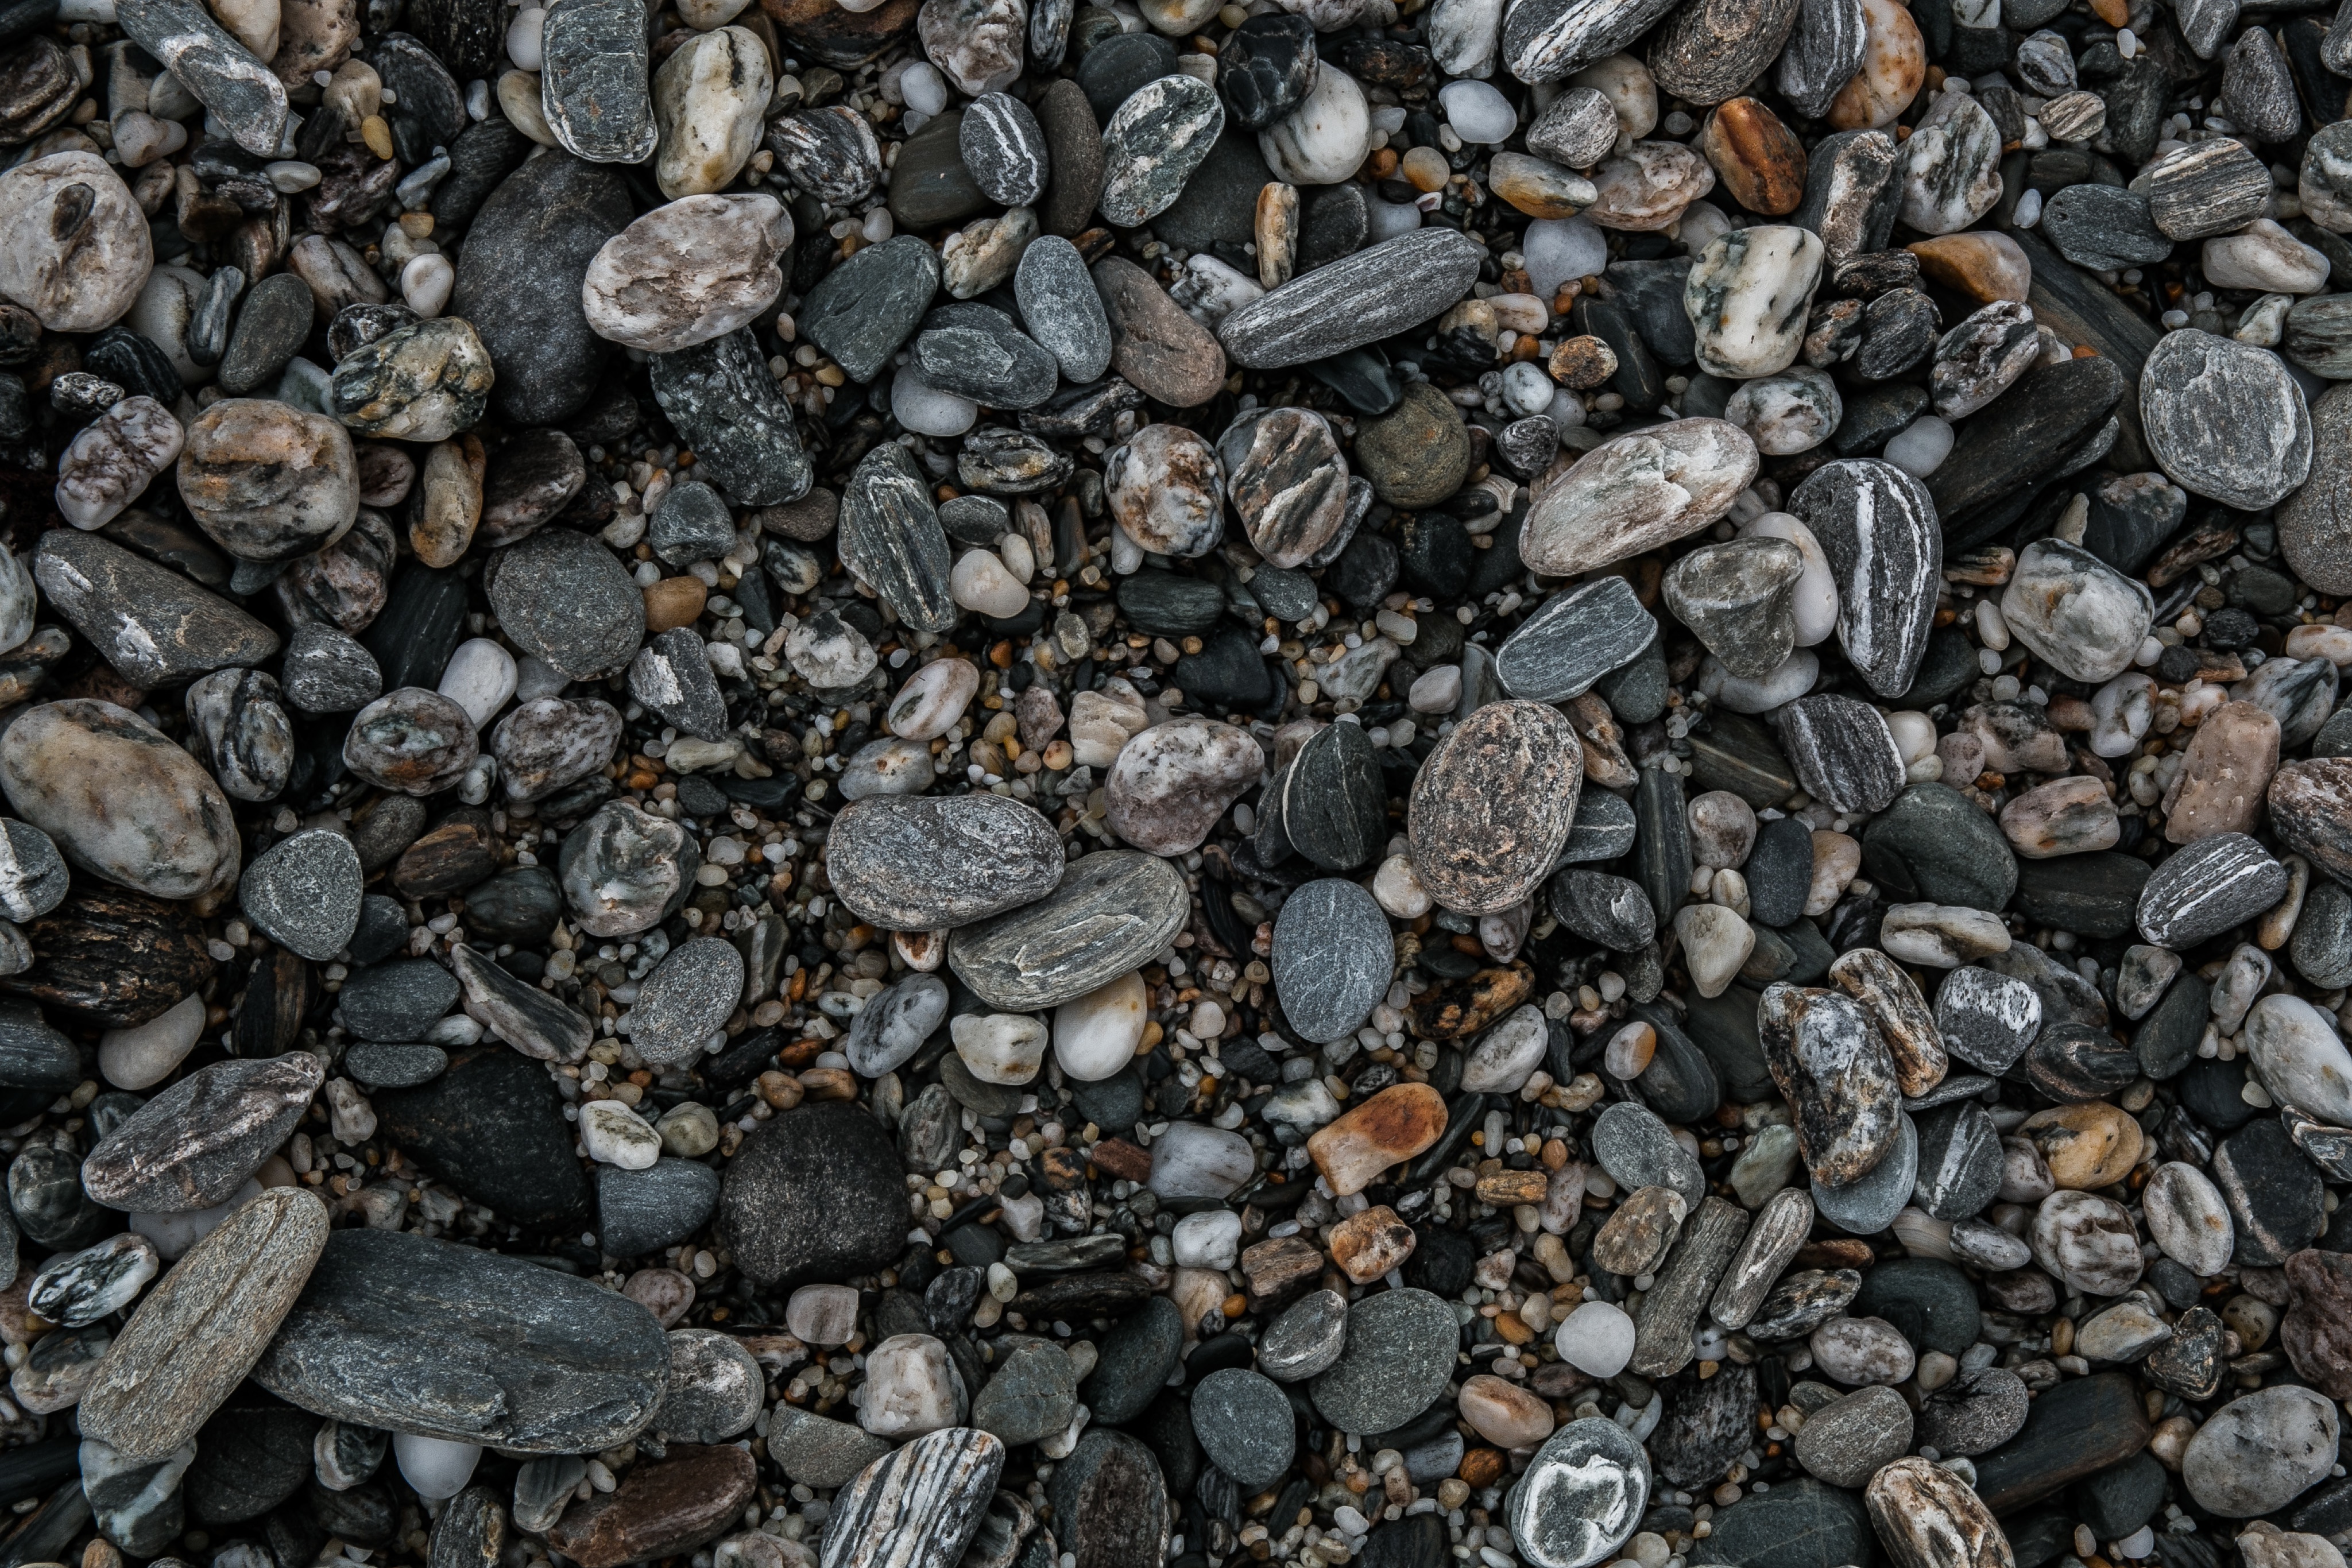
rock, asphalt, pebble, soil, material, rubble, gravel